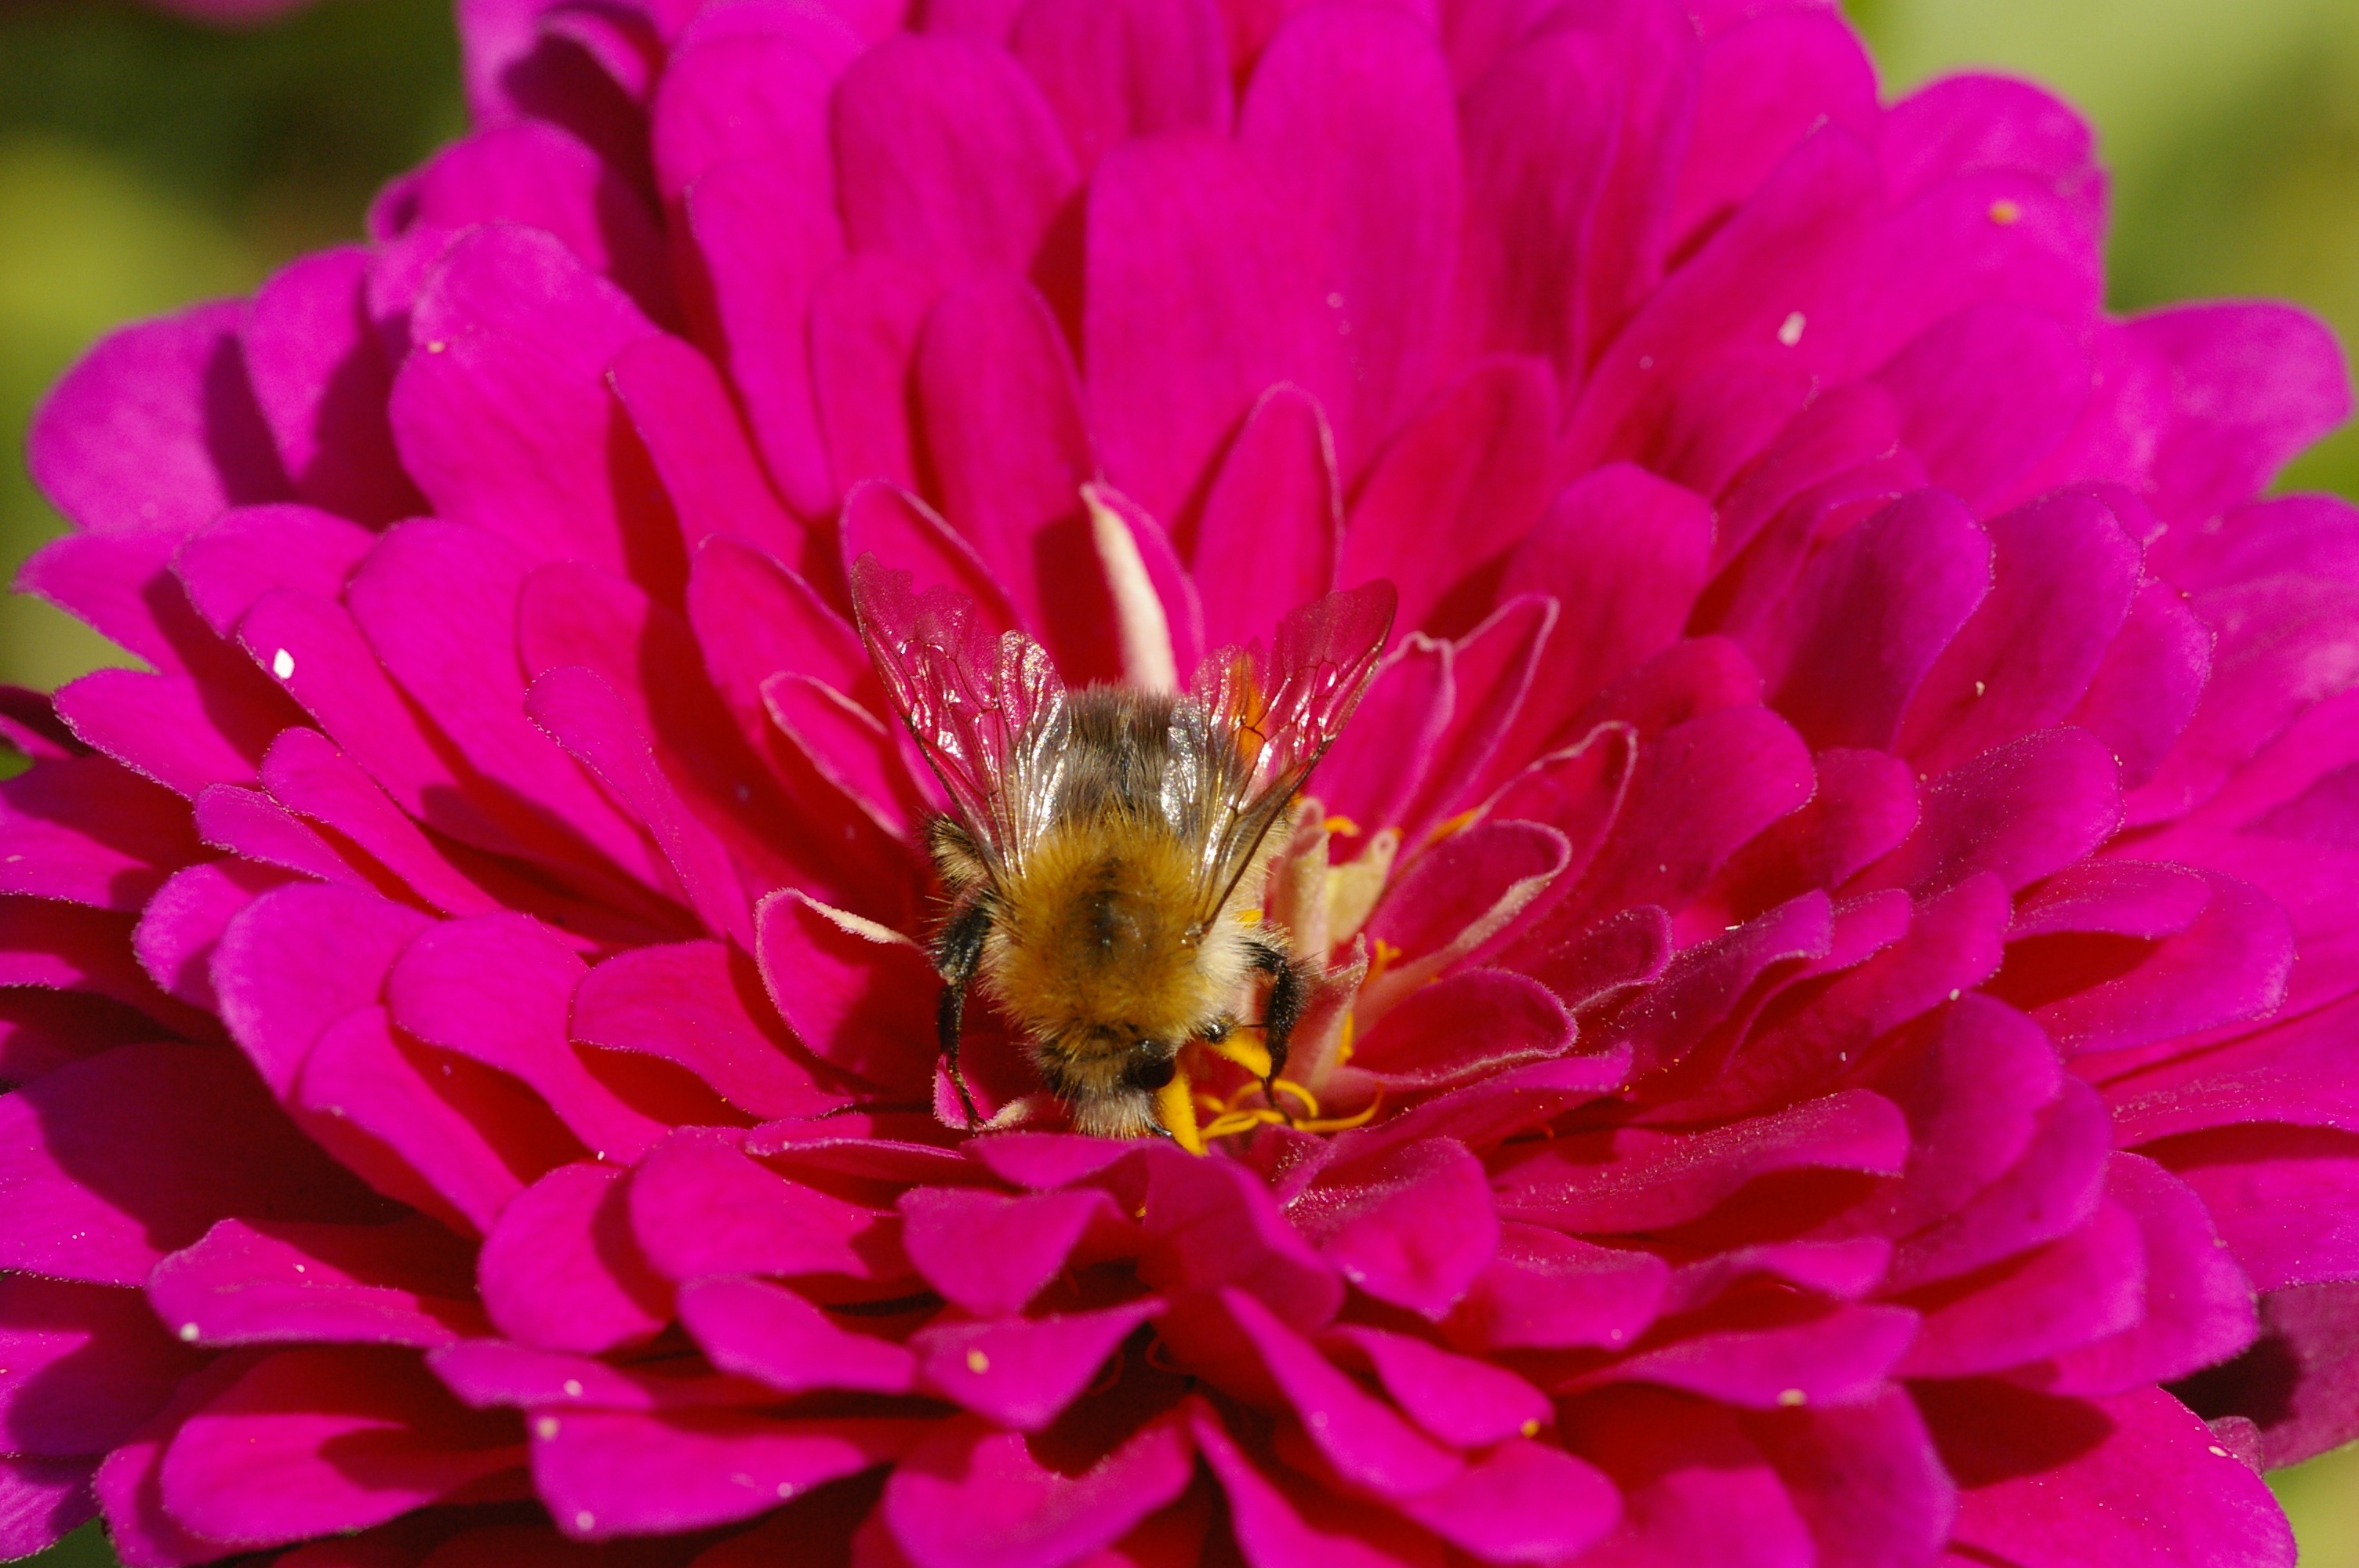
nature, blossom, plant, photography, flower, petal, bloom, pollen, insect, macro, pink, flora, invertebrate, close up, bee, nectar, macro photography, flowering plant, honey bee, annual plant, land plant, membrane winged insect